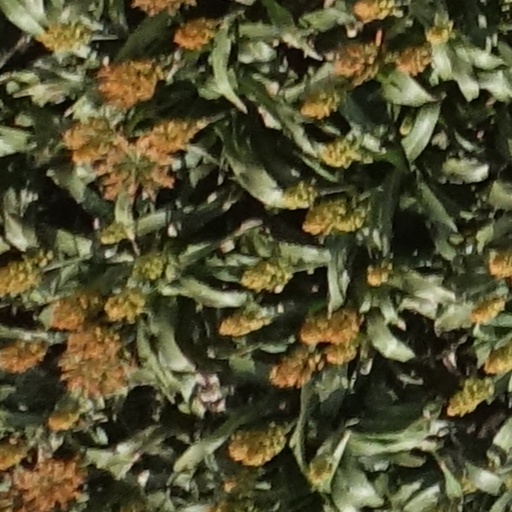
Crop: sorghum